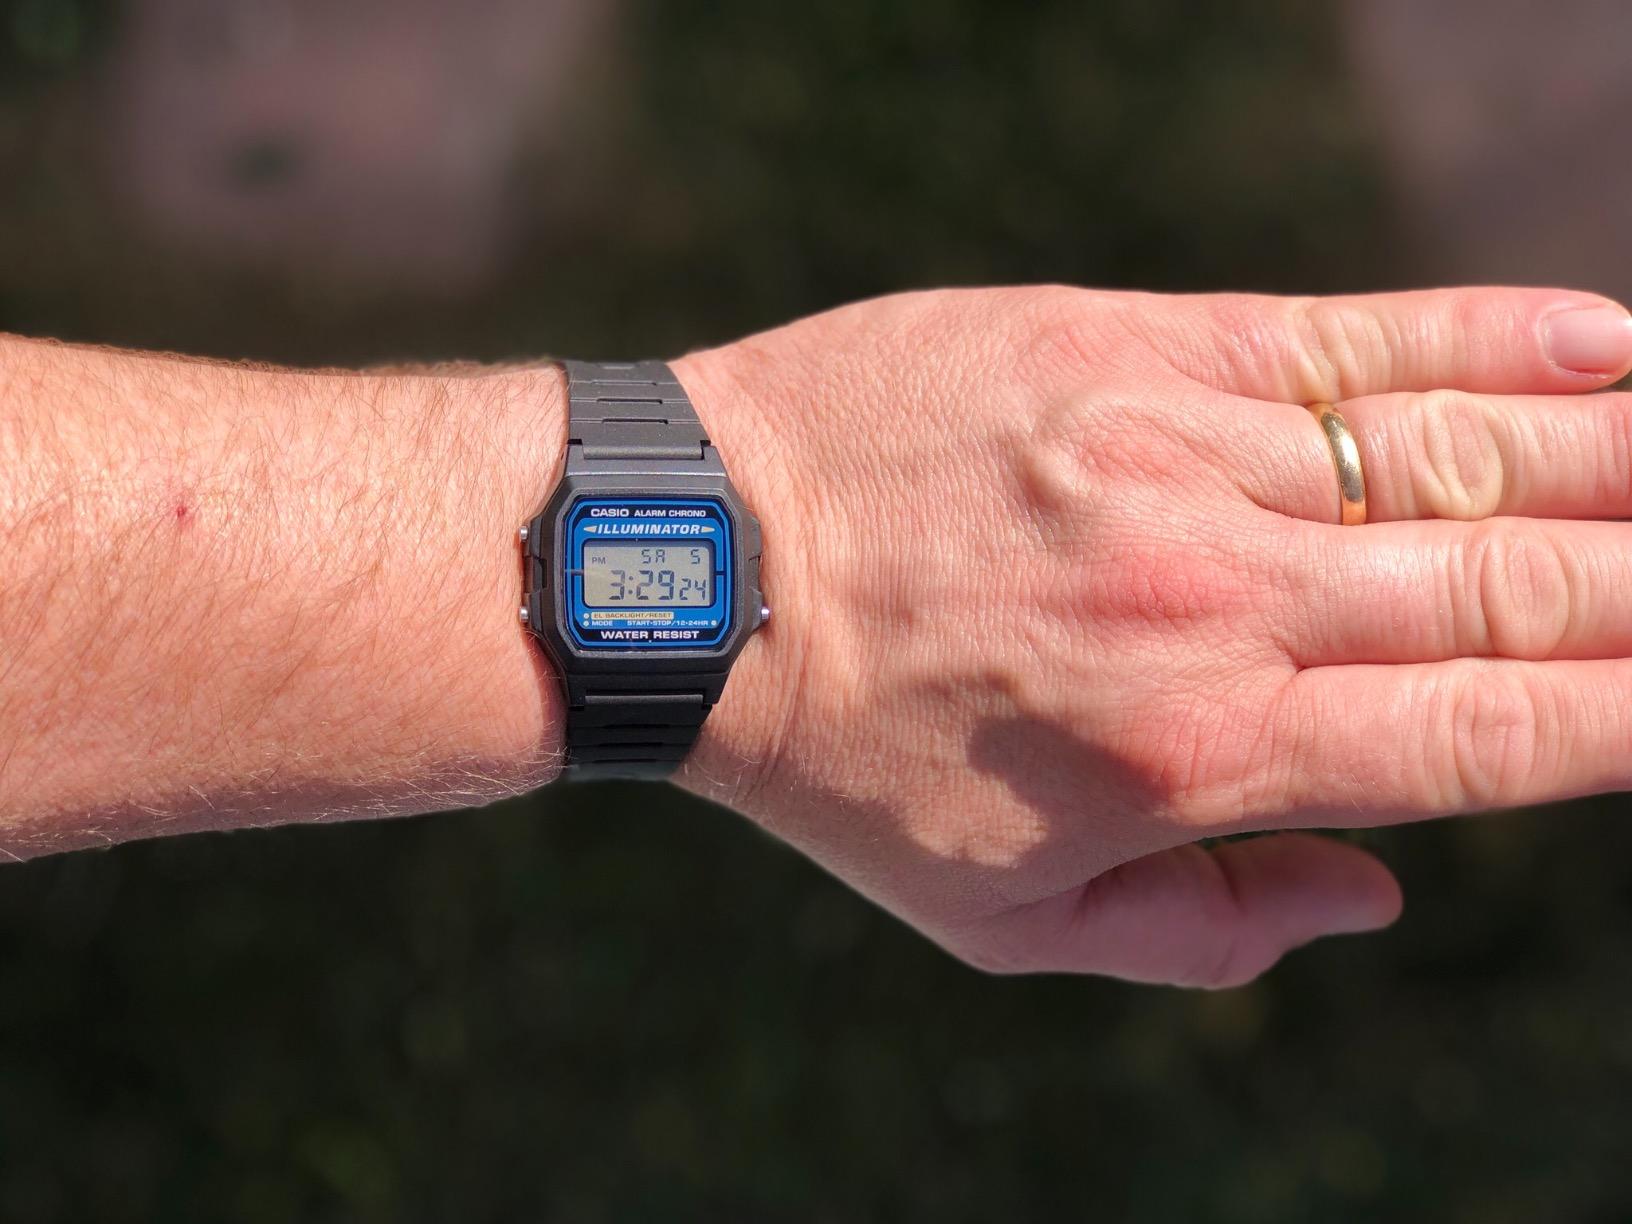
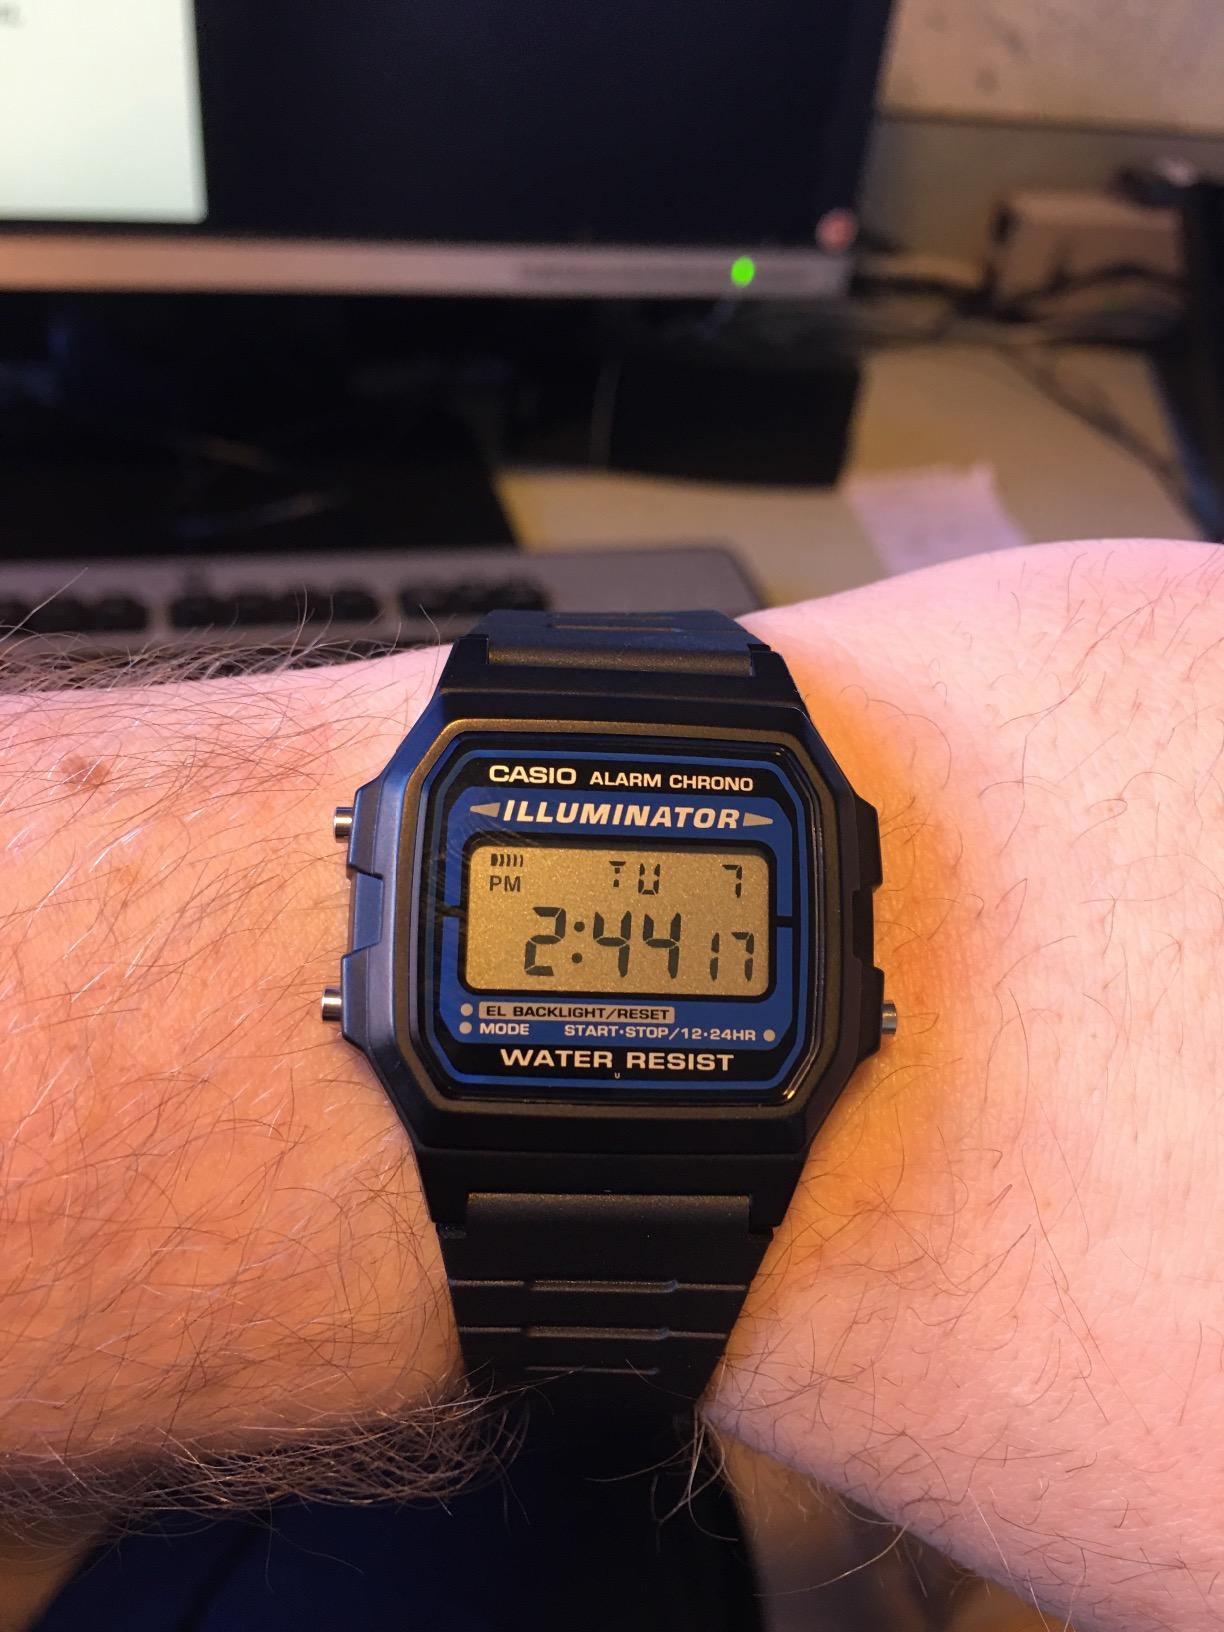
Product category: accessories_watch
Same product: yes